Michael Lacey (editor)

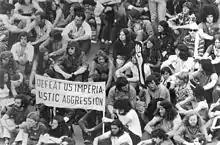
Lacey was motivated by opposition to the Vietnam War to create what became "Phoenix New Times"

Lacey and other anti-war activists were angered by the "Arizona Republic"s hostile editorial view of student demonstrators. The "Republic's" political cartoonist Reg Manning depicted them as "campus terrorists", showing a disheveled, long-haired student with a torch in one hand and a bloody knife in the other, and the words, "Hang ivy on me – and call me a student."